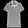
Label: T - shirt / top